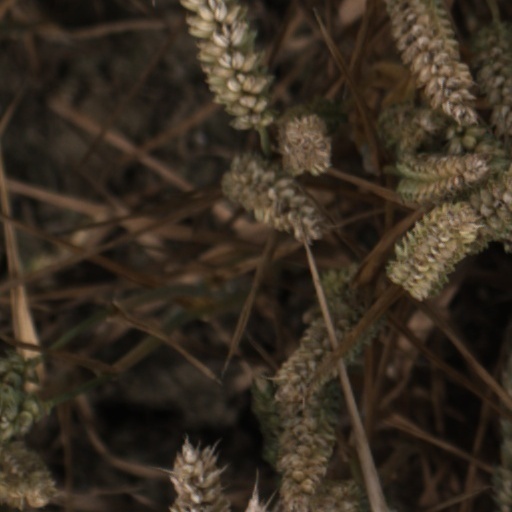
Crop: wheat